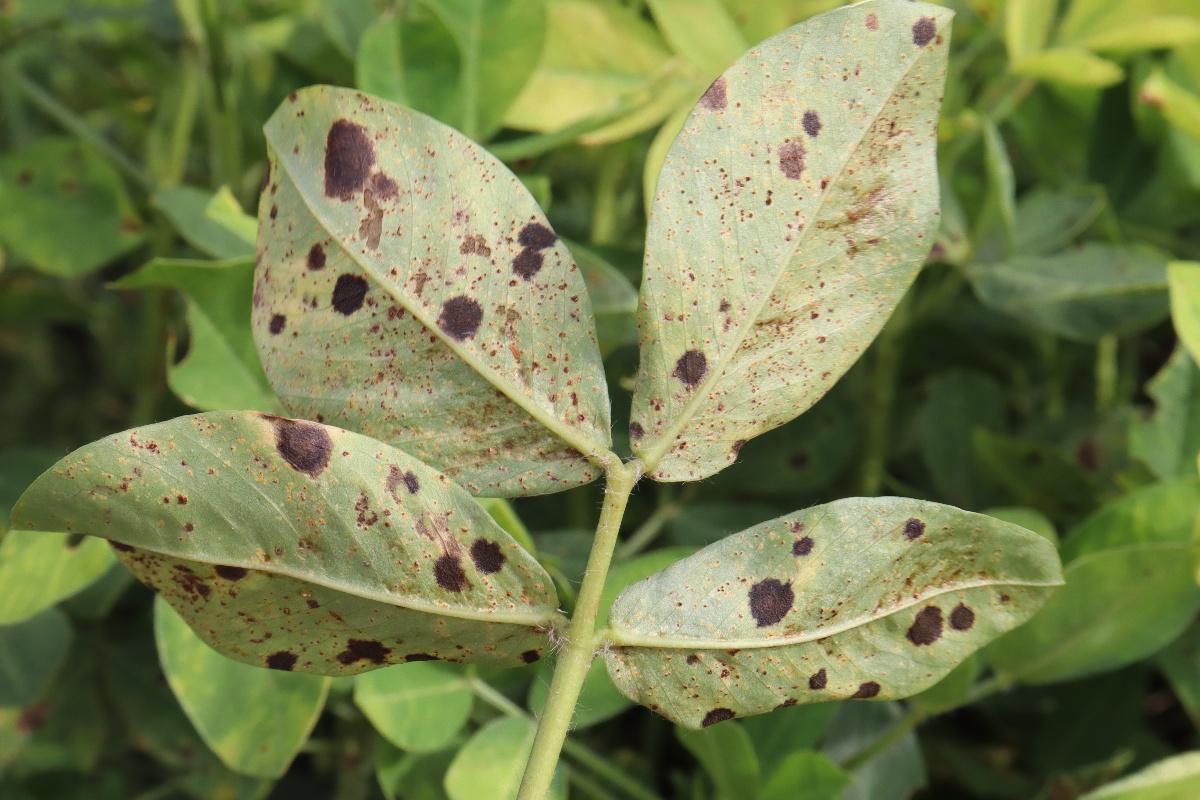
Label: rust